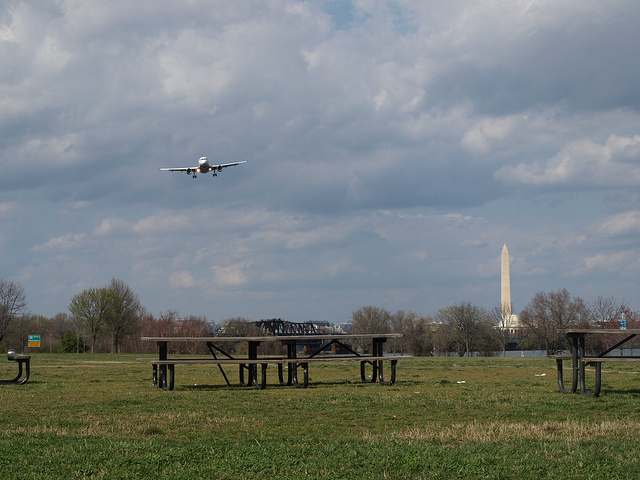
a large aircraft flying in the air above some benches in a field